Water bottle

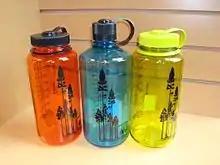
Multi-use HDPE water bottles

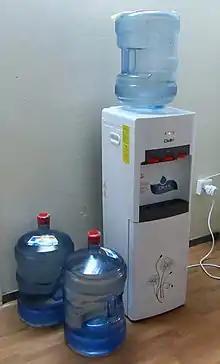
Water Dispenser with large plastic bottles (demijohn or carboy)

A water bottle is a container that is used to hold liquids, mainly water, for the purpose of transporting a drink while travelling or while otherwise away from a supply of potable water.